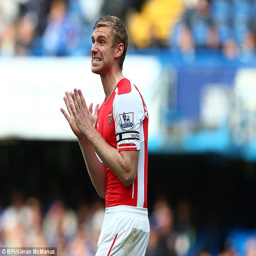
defender accepts it is difficult for young players to come through the ranks